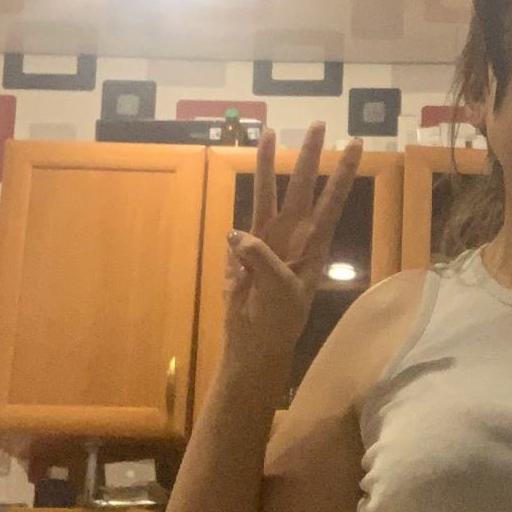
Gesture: three